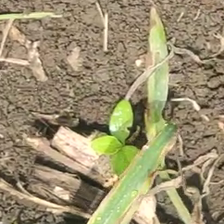
Weed species: Digitaria_SP_(Digitaria Sanguinalis )